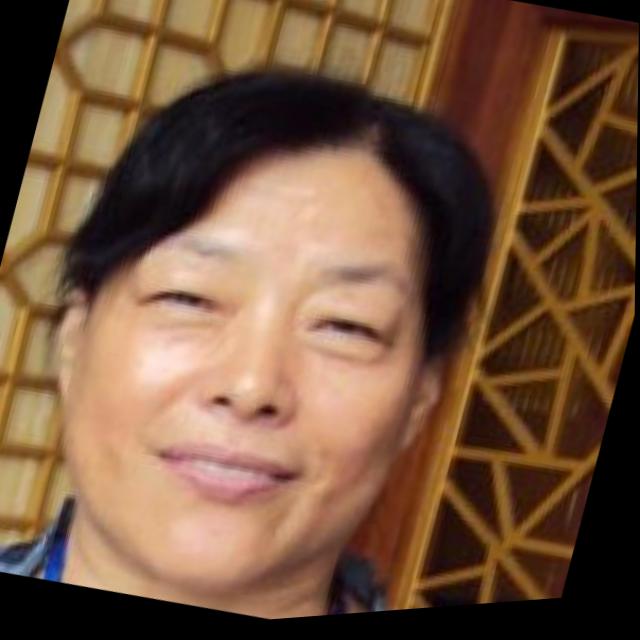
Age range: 45-64